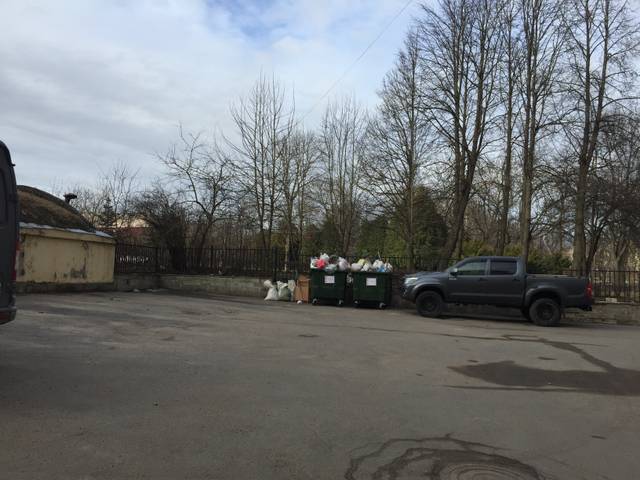
Region: Russia
Coordinates: 59.721, 30.41